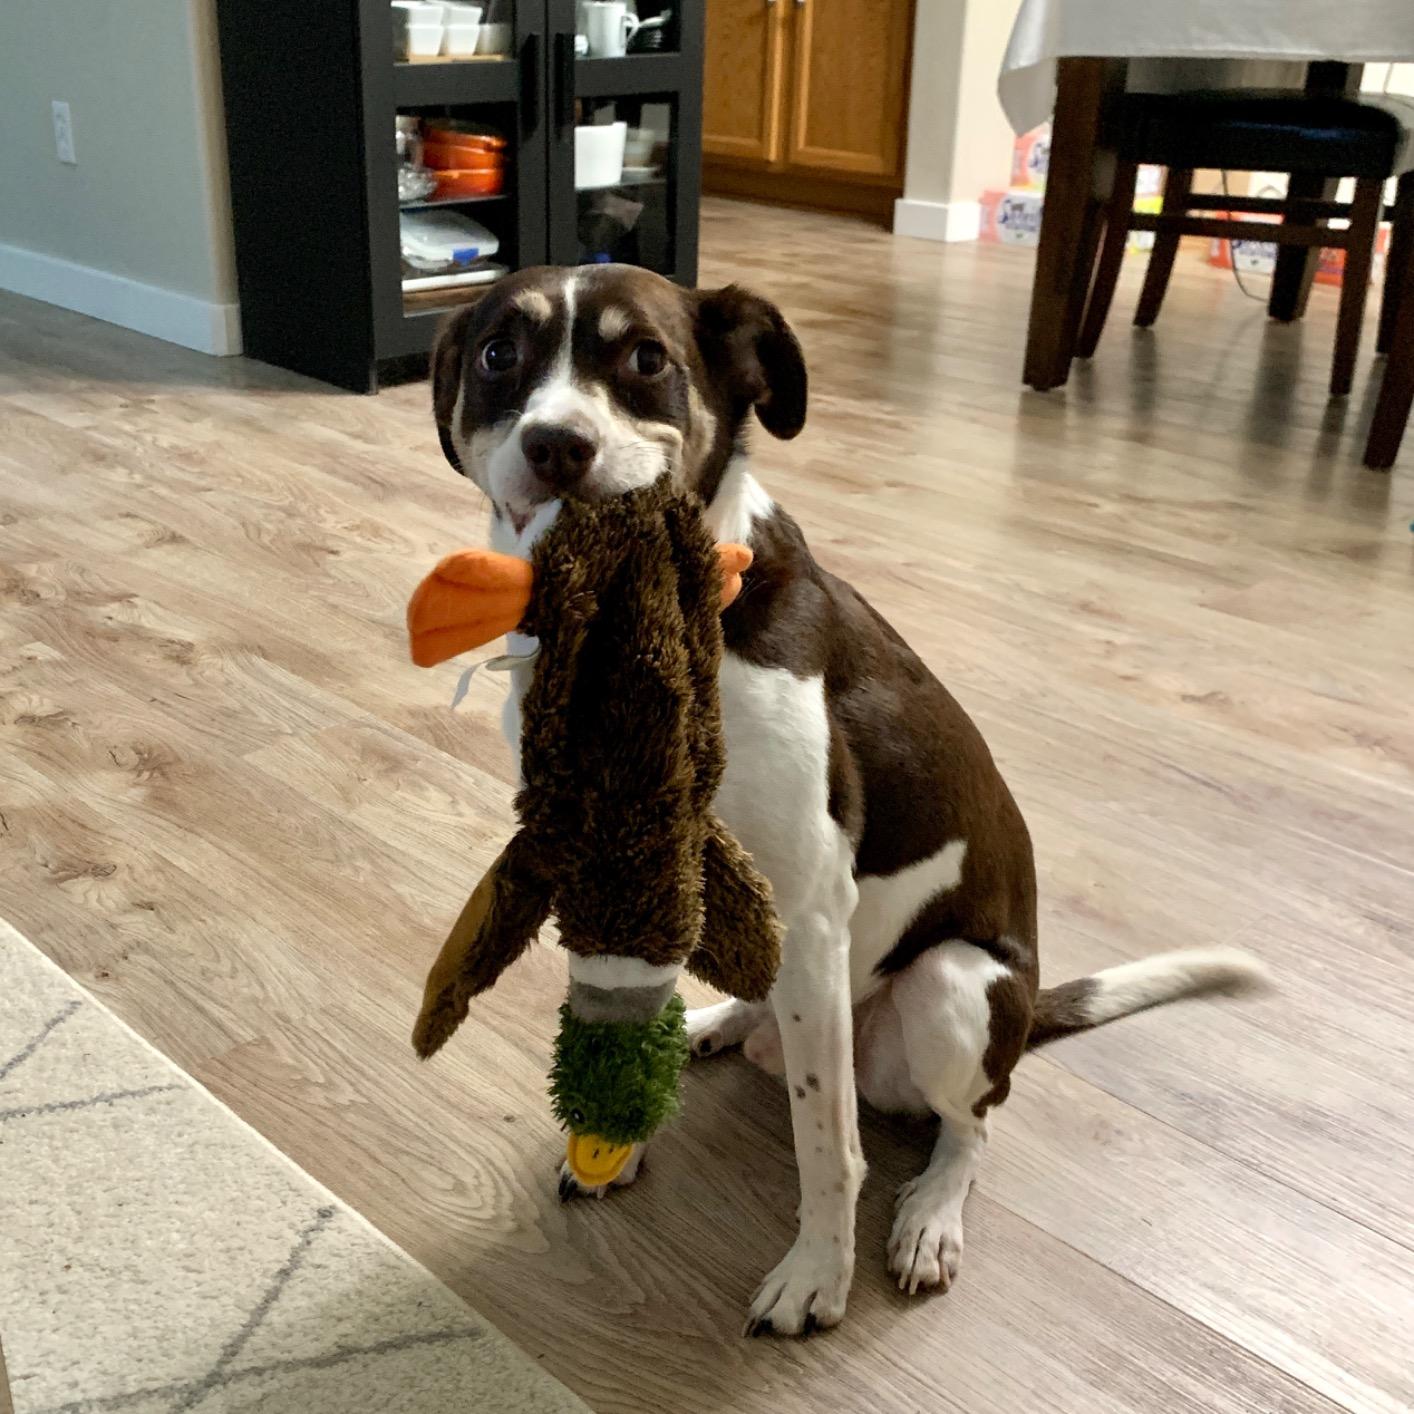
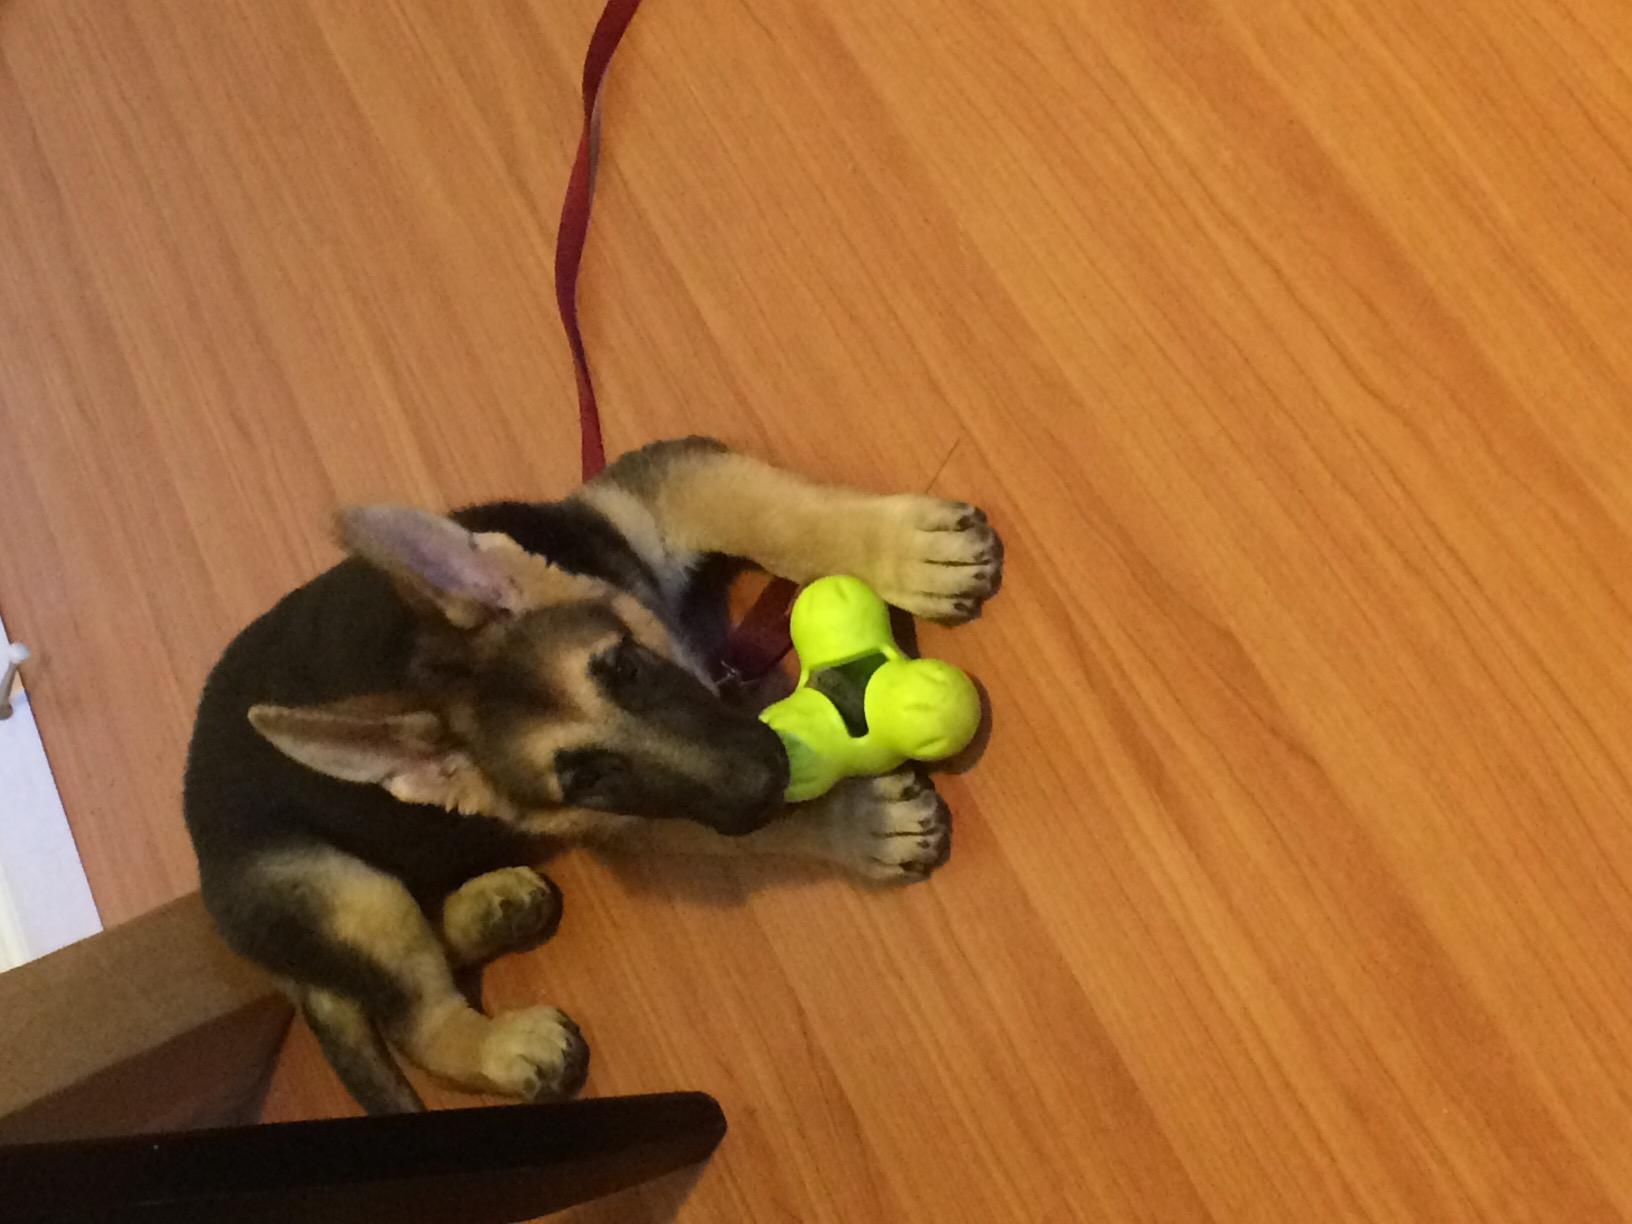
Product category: items_toy
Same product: no